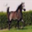
Label: horse